Maranges wine

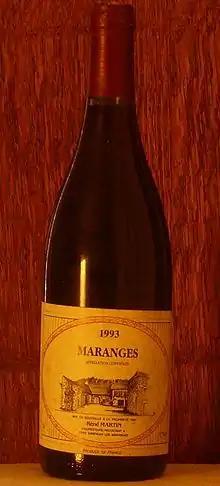
A bottle of Maranges wine.

Maranges wine is produced in the communes of Cheilly-lès-Maranges, Dezize-lès-Maranges and Sampigny-lès-Maranges in Côte de Beaune of Burgundy. The "Appellation d'origine contrôlée" (AOC) Maranges may be used for red and white wine with respectively Pinot noir and Chardonnay as the main grape variety. The production consists of around 95% red wine and 5% white wine. There are no Grand Cru vineyards within the Maranges AOC.